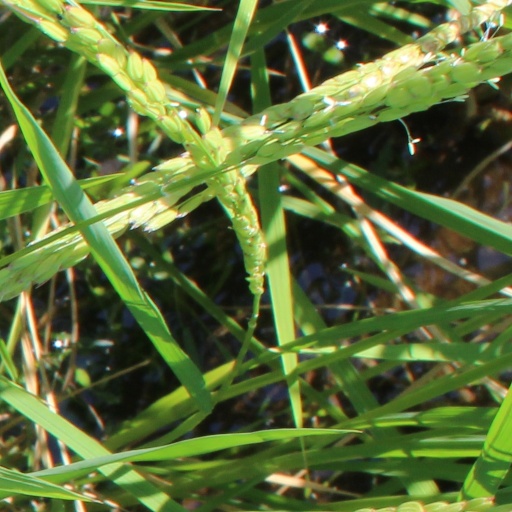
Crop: rice